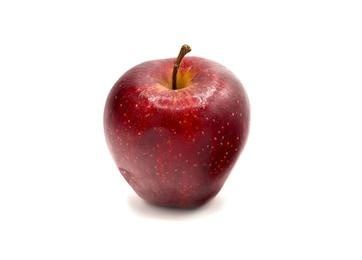
Label: apple